Stony Point, New York

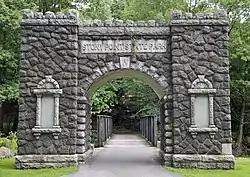
Stony Point State Park

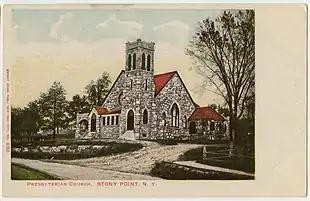
Stony Point Presbyterian Church, built 1904

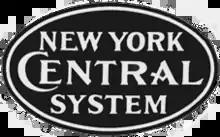
New York Central Herald logo

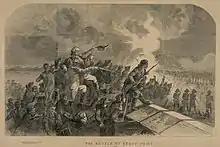
Battle of Stony Point

During the American Revolution, the King's Ferry in Stony Point linked New York and the southern colonies with New England; it was used many times by General George Washington's Continental Army, and in 1781 Washington's French allies used it on their way to the Battle of Yorktown.